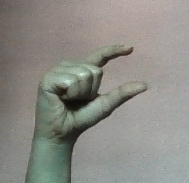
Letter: dal